Gordon MacDonald (American football)

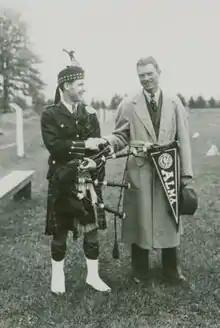
MacDonald (right) with a college bagpiper in 1936

Gordon Addison MacDonald Sr. (January 8, 1902 – August 29, 1950) was an American football and basketball player and coach. He served as the head football coach at Alma College from 1936 to 1943, compiling a record of 33–22–5. MacDonald played football and basketball at Alma, from which he graduated in 1926. In 1929, he married Eleanor Musselman.